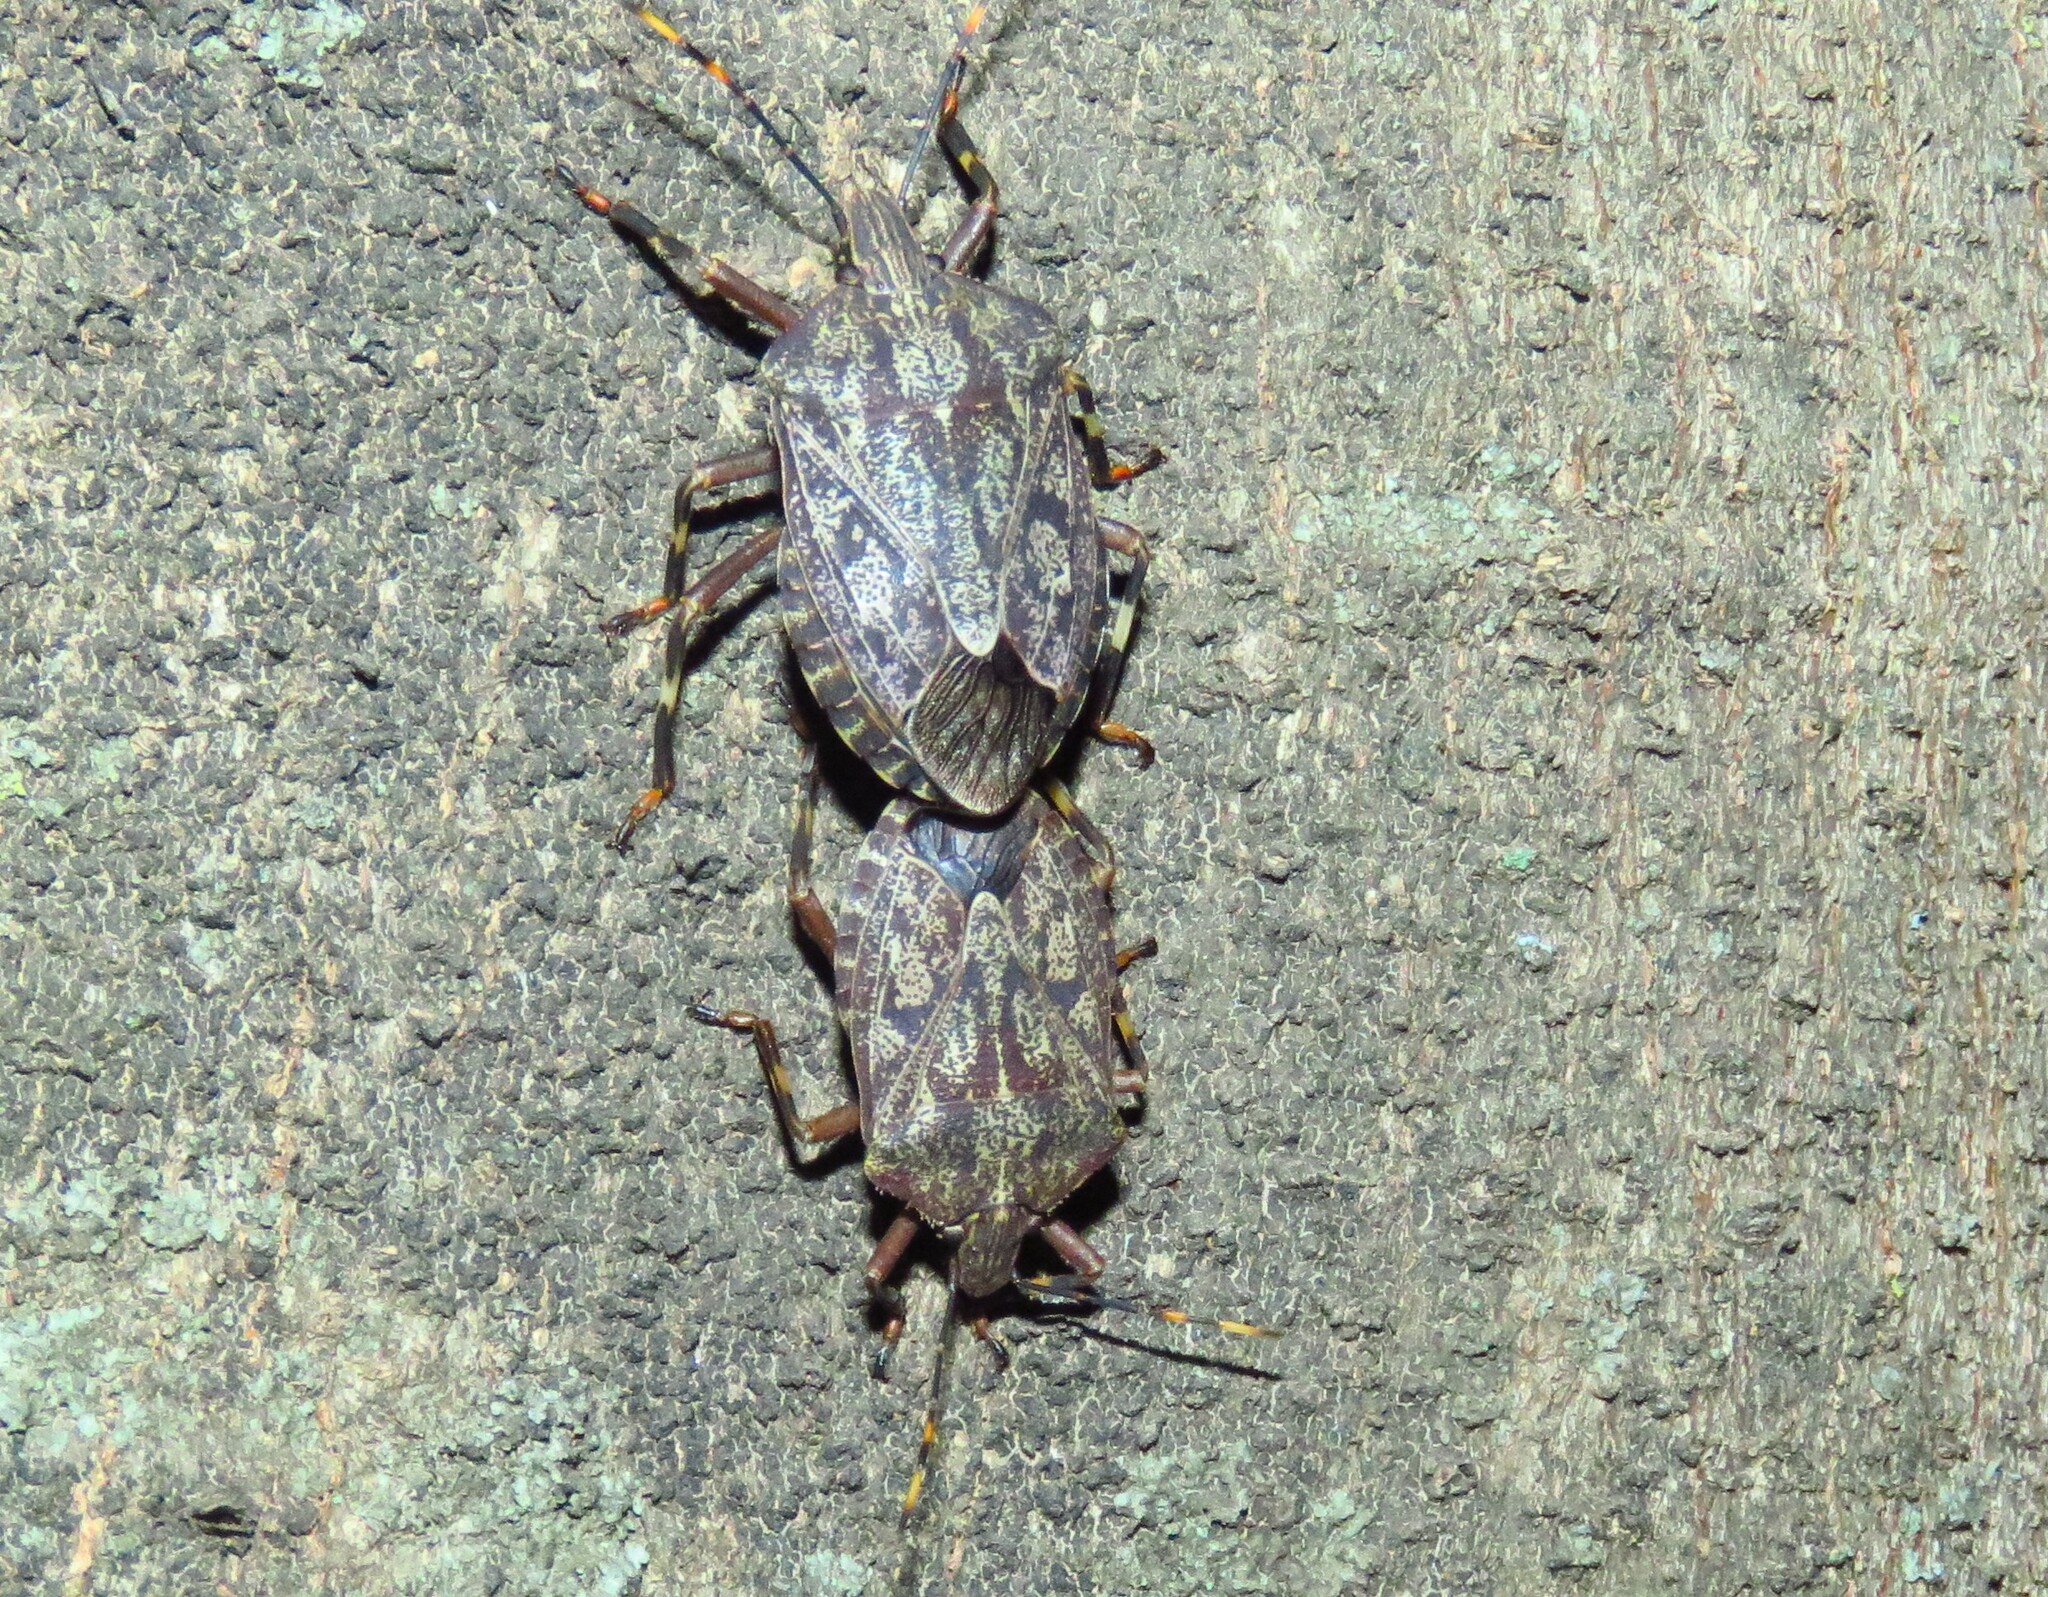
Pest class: stink_bug